Florian Maitre

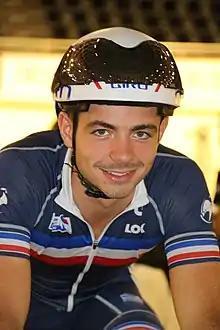
Maitre in 2017

Florian Maitre (born 3 September 1996) is a French professional racing cyclist, who currently rides for French amateur team Mayenne-V and B-Monbana. He rode in the men's team pursuit at the 2016 UCI Track Cycling World Championships.